Zoom lens

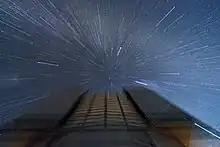
Unusual trailed-zoom view of a VLT telescope building

Some digital cameras allow cropping and enlarging of a captured image, in order to emulate the effect of a longer focal length zoom lens (narrower angle of view). This is commonly known as digital zoom and produces an image of lower optical resolution than optical zoom. Exactly the same effect can be obtained by using digital image processing software on a computer to crop the digital image and enlarge the cropped area. Many digital cameras have both, combining them by first using the optical, then the digital zoom.